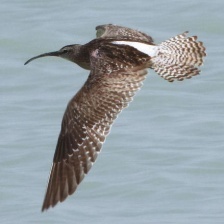
Species: WHIMBREL
Scientific name: NUMENIUS PHAEOPUS